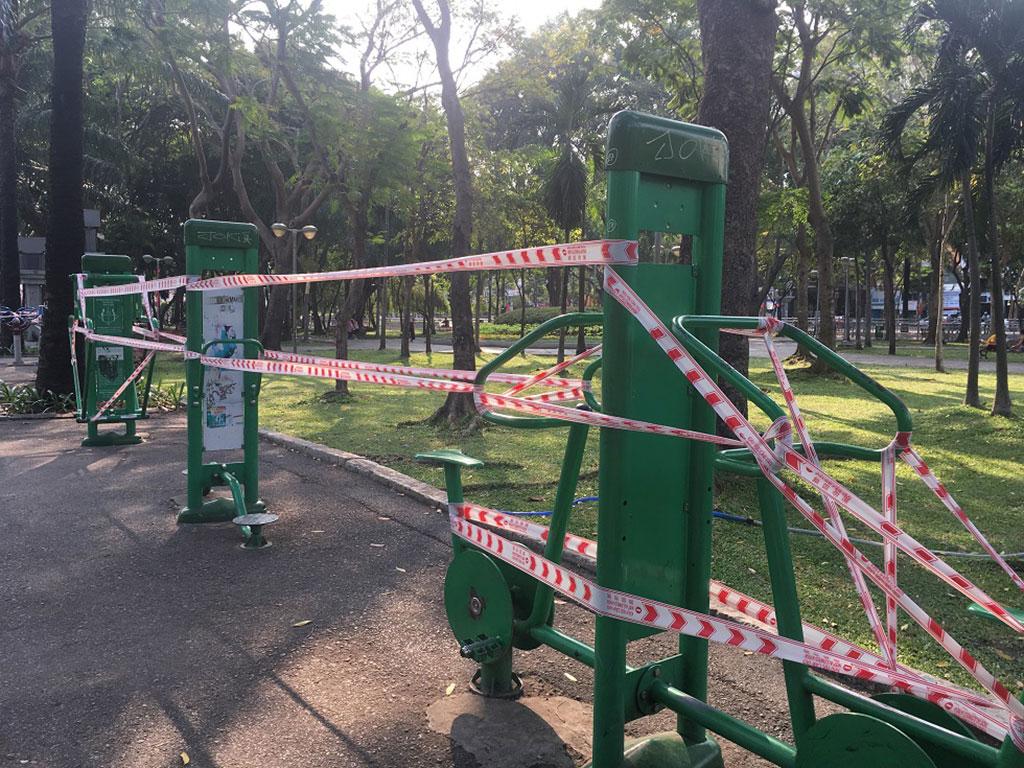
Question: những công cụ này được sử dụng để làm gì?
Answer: để tập thể dục